LVMH Tower

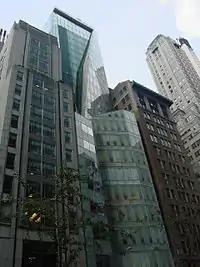
LVMH Tower seen from 57th Street

The building occupies a narrow site between a 1920s bank building and the 1995 American headquarters of Chanel S.A. (designed by Charles Platt after de Portzamparc had completed his design for the LVMH Tower). It is across 57th Street from 590 Madison Avenue, formerly the IBM Building. In contrast to all of these, it is clad in glass. An eleven-story base includes ground-level store space for Christian Dior, designed by Peter Marino, with a metal strip above it that acts as a unifying element. The tower itself has a complex, angular facade divided into two sections along the diagonal, with the right (east) side projecting and bent in the middle, producing a geometry that has been described as feminine, like the fall of a skirt over a bent knee, and also, including by de Portzamparc himself, as resembling the unfolding petals of a flower. A blue glass cube at the center of the fold on the 10th floor resembles a gem. The glass on the left (west) side is green, with fritted dots; on the right side, it is milky white, with each window divided at an angle into a sandblasted half and a clear half with sandblasted lines across it that grow wider on higher floors. The facade also uses ultra-clear low-iron glass. It has set a precedent for other buildings erected by manufacturers of luxury goods.